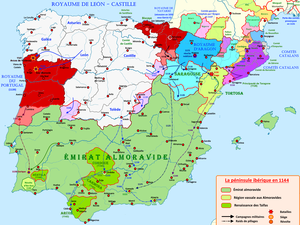
Carte de la péninsule ibérique en 1144 avec ses principaux évènements
"Alphonse Iᵉʳ, aussi connu en portugais Afonso Henriques, surnommé le ""Conquérant"", le ""Fondateur"" ou le ""Grand"", est comte puis premier roi de Portugal de 1139 à sa mort.
Ali ben Youssef est le fils de Youssef Ibn Tachfin, appartenant à la dynastie berbère des Almoravides. Il succède à son père en 1106 pour régner pendant 37 ans, soit jusqu'à sa mort en 1143.
García V de Navarre dit le Restaurateur, né en 1110/1112, mort le 21 novembre 1150 à Lorca. Il régna sur la Navarre de 1134 à 1150. Seigneur de Monzon et Logroño à partir de 1116, puis roi de Pampelune.Il fut le premier souverain à abandonner le titre de roi de Pampelune pour prendre celui de roi de Navarre.
Le royaume d'Aragon est une entité politique du Nord-Est de la péninsule Ibérique, née en 1035 de l'union des comtés d'Aragon, du Sobrarbe et de Ribagorce, et disparue en 1707 avec son intégration au sein du royaume d'Espagne par les décrets de Nueva Planta.
Ramire II d'Aragon, surnommé le Moine, fut roi d'Aragon de 1134 à 1157.
Raimond-Bérenger IV de Barcelone, dit le Saint, est un comte de Barcelone, de Gérone, d'Osona et de Cerdagne, de 1131 à sa mort. Son règne marque un renforcement sans précédent du pouvoir des comtes de Barcelone. À la suite de son mariage avec l'héritière du royaume d'Aragon, Pétronille, prévu par les accords matrimoniaux de Barbastro, en 1137, Raimond-Bérenger IV assura l'union de ses domaines propres et du royaume d'Aragon : il porta le titre de « prince » d'Aragon et de comte de Ribagorce à partir de 1137.
L'histoire du Portugal au sens strict ne commence qu'au XIIᵉ siècle avec la naissance des premiers états portugais : les comtés de Portucale et de Coimbra au temps d'Henri de Bourgogne, mais au sens large, elle comprend le passé de l'actuel territoire portugais et de l'Ouest de la péninsule Ibérique depuis la préhistoire. Si les fortes identités culturelles des Basques méridionaux, de la majeure partie des Catalans et des Galiciens ne les ont pas empêchés de rejoindre le royaume de Castille pour former l'Espagne moderne, le Sud-Ouest de la péninsule ibérique en revanche, a formé une autre unité politique, délimitée par la plus ancienne frontière d'Europe. La vocation maritime du pays portugais s'est affirmée malgré un littoral peu propice à la grande navigation et une situation géographique qui l'éloigne, encore aujourd'hui, des grands axes européens.